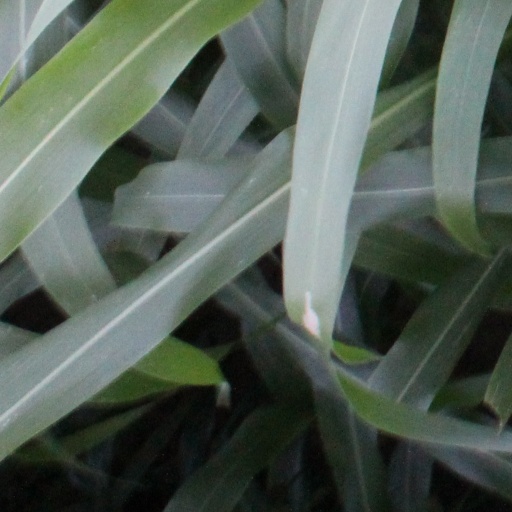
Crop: sorghum